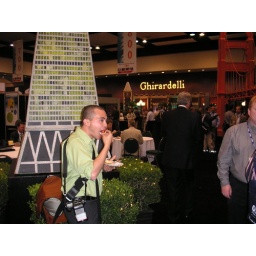
Jan enjoying a hot dog by the Transamerica building